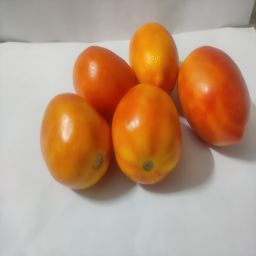
Crop: Tomato
Quality: Ripe